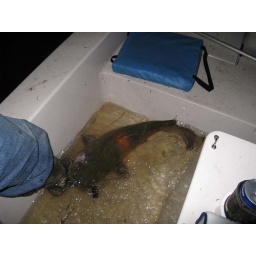
20# catfish in boat 4-14-10PM